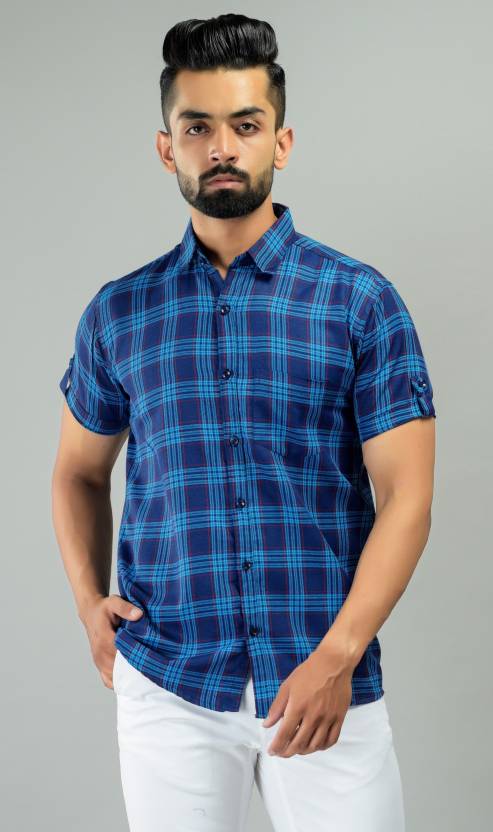
Product: Men Slim Fit Checkered Spread Collar Casual Shirt
Price: ₹326
Colors: Blue
Pattern: Checkered
Description: Make a mark in the fashion style by wearing this checkered casual shirt by the brand Unistreet. This shirt features a checks pattern and button down collar to add casual touch in your look. The fine cotton fabric further ensures ultimate comfort and a soft feel. This Slim fit shirt features Half Sleeves/Short Sleeves, Spread collar and stylish checks pattern. Pair it with denims, trousers and boots for a cool look.